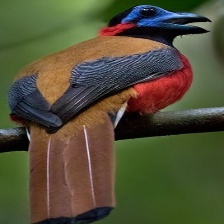
Species: RED NAPED TROGON
Scientific name: HARPACTES KASUMBA